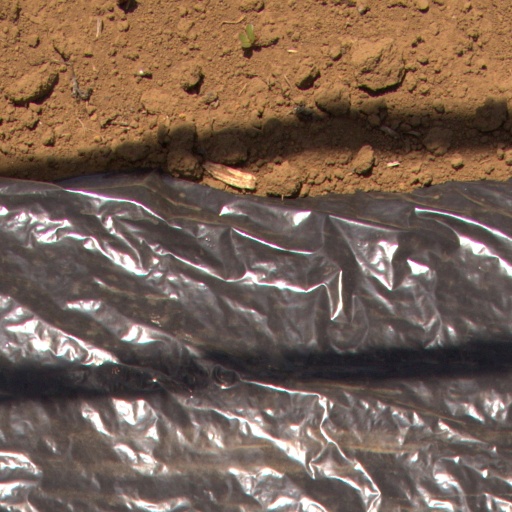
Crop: Jerusalem artichoke